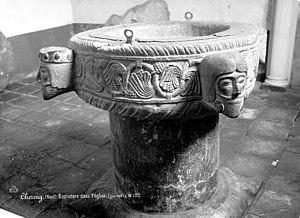
Baptistère.